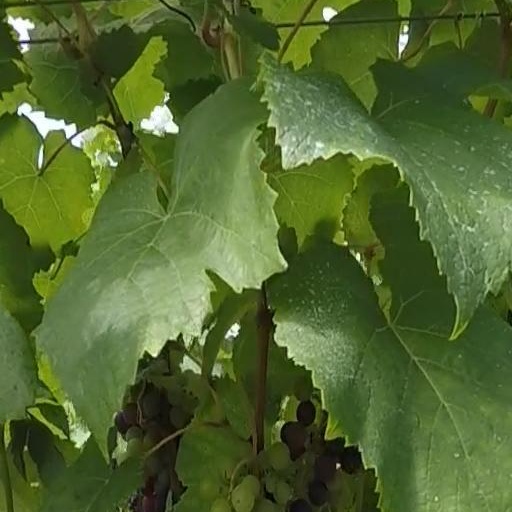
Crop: grape